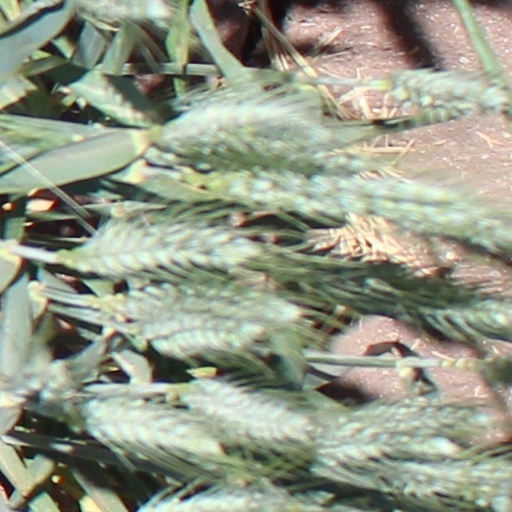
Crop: wheat